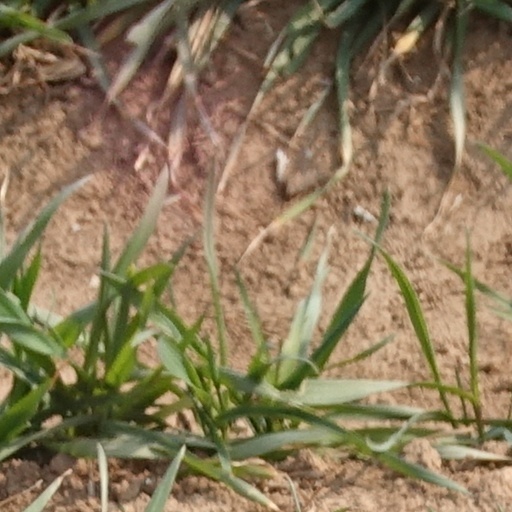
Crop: wheat